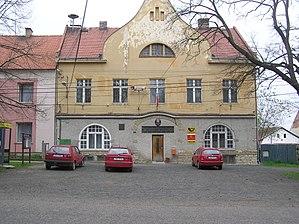
Očihov est une commune du district de Louny, dans la région d'Ústí nad Labem, en Tchéquie. Sa population s'élevait à 374 habitants en 2018.